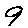
Label: 9